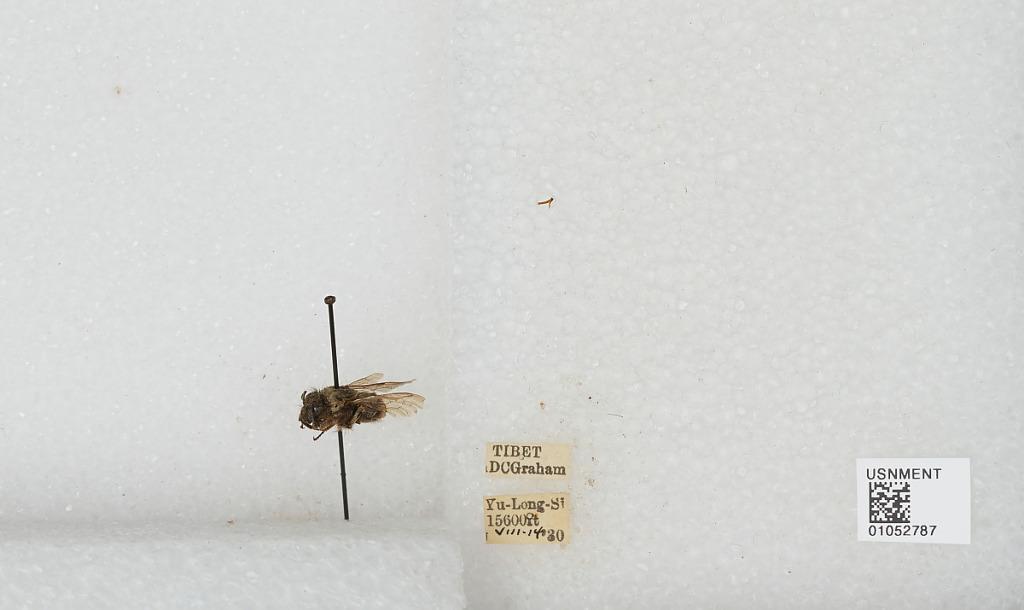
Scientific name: Bombus sp.
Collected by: D. Graham
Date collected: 1930-8-14
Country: China
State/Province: Tibet Autonomous Region
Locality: Yu-Long-Si